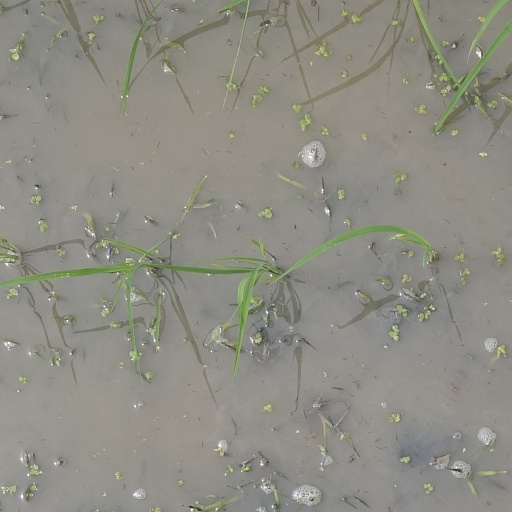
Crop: rice